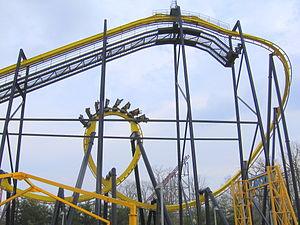
Les montagnes russes sont des attractions composées de véhicules parcourant rapidement des trajets sur des pentes sinueuses dans le but de créer des airtimes et propulsions comme dans toute attraction, amenant à des sensations de peur et d'amusement procurant de l'adrénaline chez les passagers.
Batman: The Ride sont des montagnes russes en métal inversées présentes dans de nombreux parcs d'attractions dont plusieurs de la chaîne Six Flags. L'attraction a été conçue par Werner Stengel et construite par Bolliger & Mabillard et a ouvert la première fois en 1992 à Six Flags Great America. C'est le premier modèle de montagnes russes inversées.
Bolliger & Mabillard ou B&M est une société de conception et de construction de montagnes russes basée en Suisse, dans la ville de Monthey. Cette société est entrée sur le marché dans les années 1980.
Euro Disneyland à Euro Disney Resort ouvert au public le 12 avril